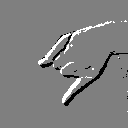
ASL letter: j